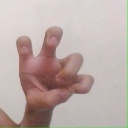
अक्षर: छ